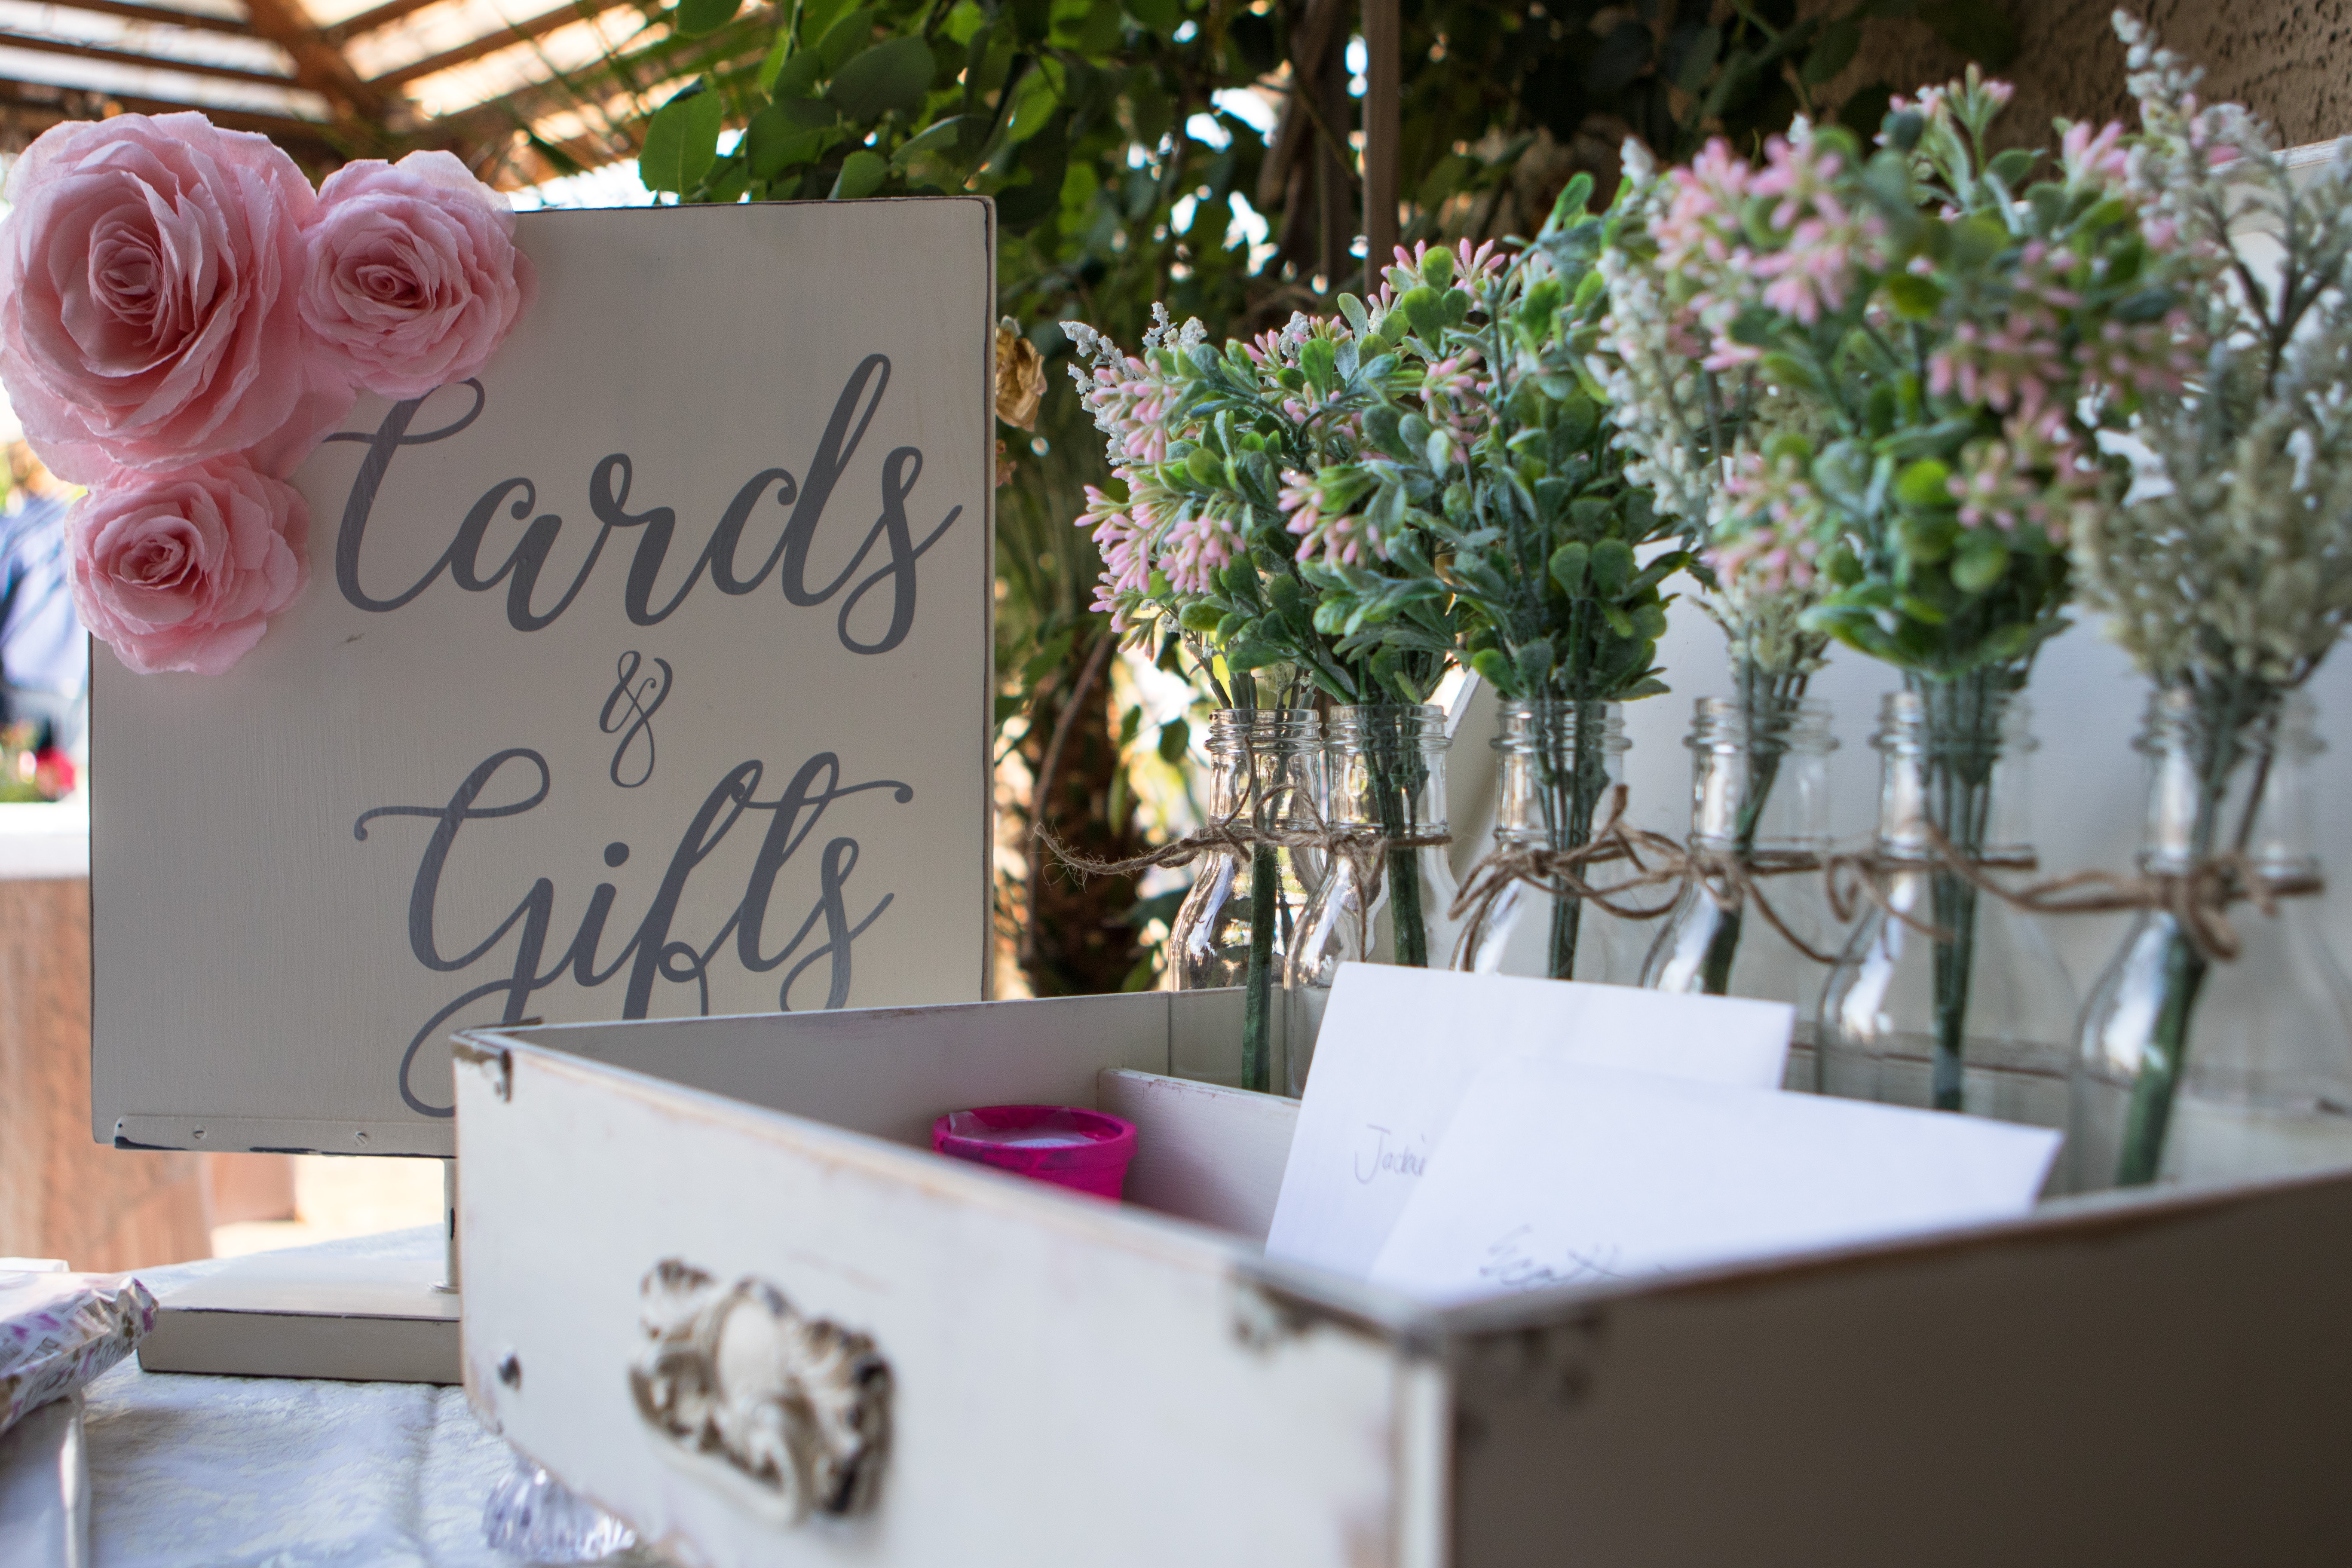
flower, pink, flower arranging, floristry, floral design, flower bouquet, table, plant